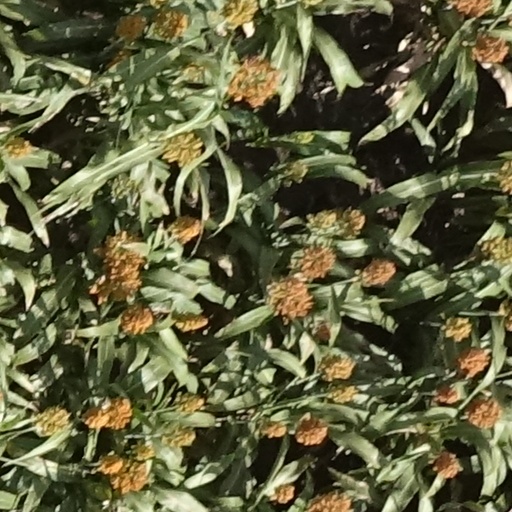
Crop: sorghum